Chillum

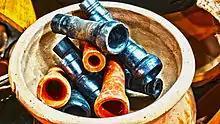
Traditional earthen chillum displayed for sale at Chawk Bazaar Jorhat, Assam

A chillum, or chilam, is a straight conical smoking pipe traditionally made of either clay or a soft stone (such as steatite or catlinite). It was used popularly in India in the eighteenth century and still often used to smoke marijuana. A small stone is often used as a stopper in the stem. The style of pipe spread to Africa, and has been known in the Americas since the 1960s. A chillum pipe is used in Rastafari rituals.